Pollock's Shop House

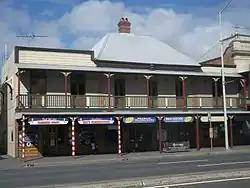
Building in 2015

Pollock's Shop House is a heritage-listed general store at 617–619 Stanley Street, Woolloongabba, City of Brisbane, Queensland, Australia. It was built . It was added to the Queensland Heritage Register on 21 October 1992.